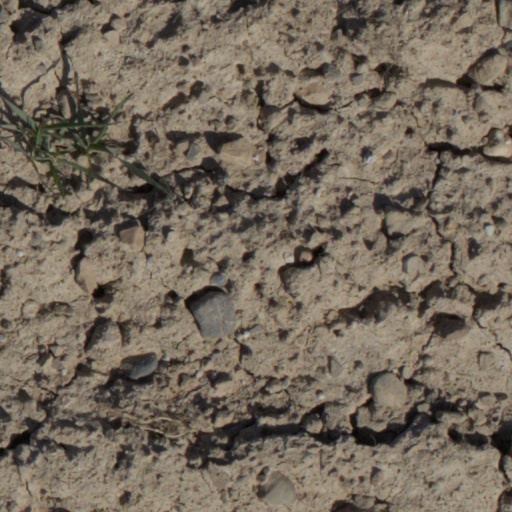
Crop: wheat